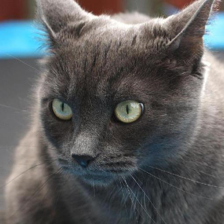
Label: animals